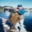
Label: flatfish